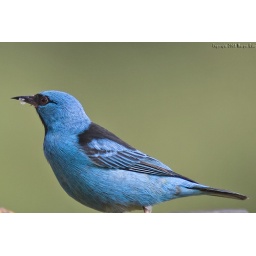
eating in my house